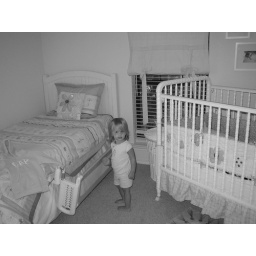
she doesn't want to sleep in the big girl bed